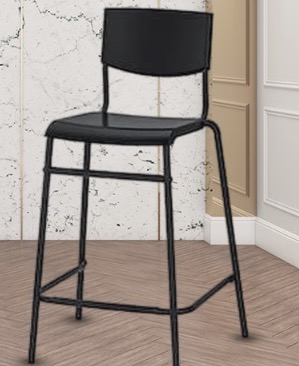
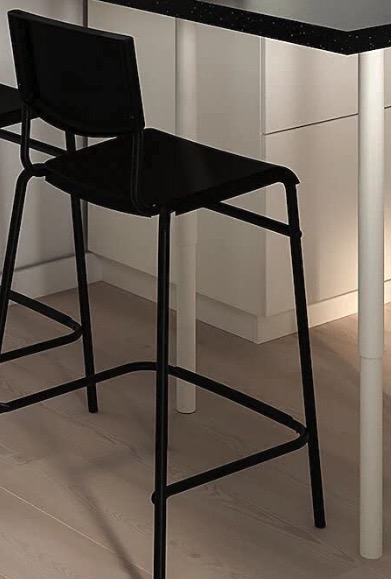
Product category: stool
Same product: no